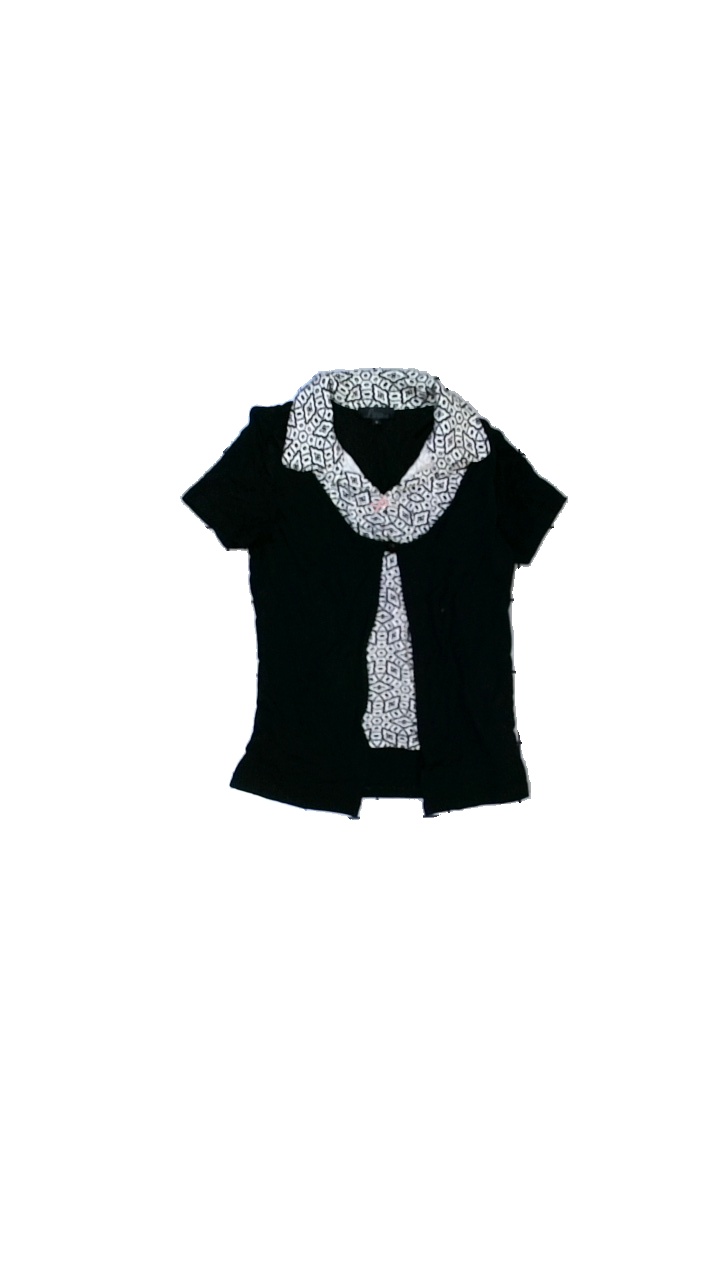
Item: Blouse (Ladies)
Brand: Collection Laura
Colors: Black, White
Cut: Regular
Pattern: Other
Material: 100% viscose
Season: All
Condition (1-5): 3
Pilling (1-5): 4
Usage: Reuse
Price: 50-100